Group R

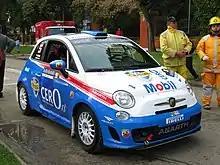
An Abarth 500 Rally R3T.

In relation to motorsport governed by the Fédération Internationale de l'Automobile, Group R refers to a set of regulations providing production-derived vehicles for rally competition. The Group R regulations were gradually introduced from 2008 as a replacement for Group A and Group N rally cars.